Florida State Road 206

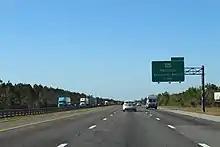
I-95 exit for SR 206

SR 206 begins at an intersection with SR 207 in Spuds, near Deep Creek, a small tributary of the St. Johns River. From there, SR 206 travels east through uninhabited farmland, crossing Interstate 95 (I-95). East of I-95, the road is mostly uninhabited, but establishments slowly emerge, especially east of US 1 in Dupont Center. SR 206 continues east through a partially established residential area before crossing the Intracoastal Waterway, entering Crescent Beach and terminating at SR A1A.